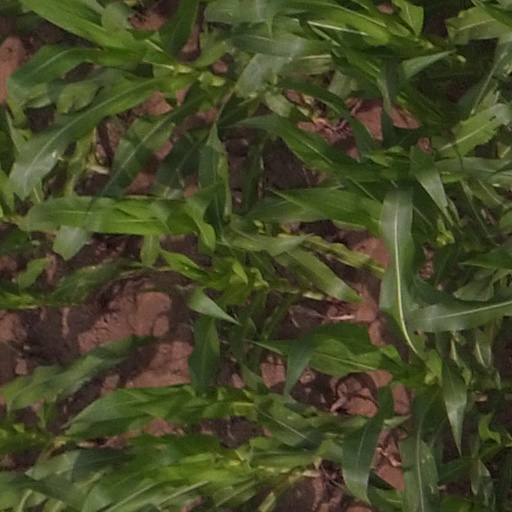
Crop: maize; corn